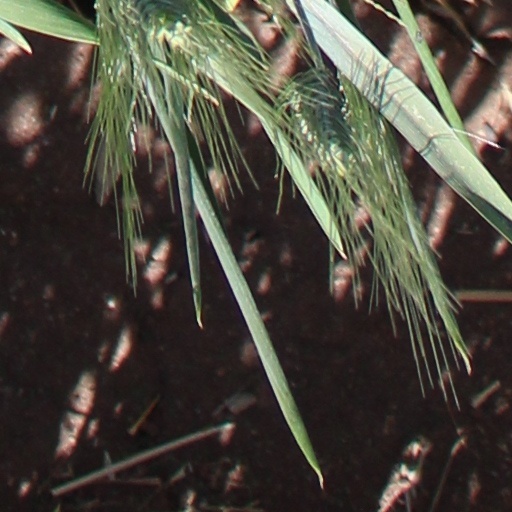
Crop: wheat